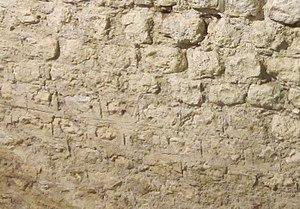
Détail des maçonneries de la cella du temple
Le temple gallo-romain de Tours est un ancien édifice cultuel de type fanum, daté de la fin du Iᵉʳ siècle de notre ère et qui se situait dans le centre-ville de la cité antique de Caesarodunum, correspondant également au cœur de la ville contemporaine de Tours, dans le département d'Indre-et-Loire.